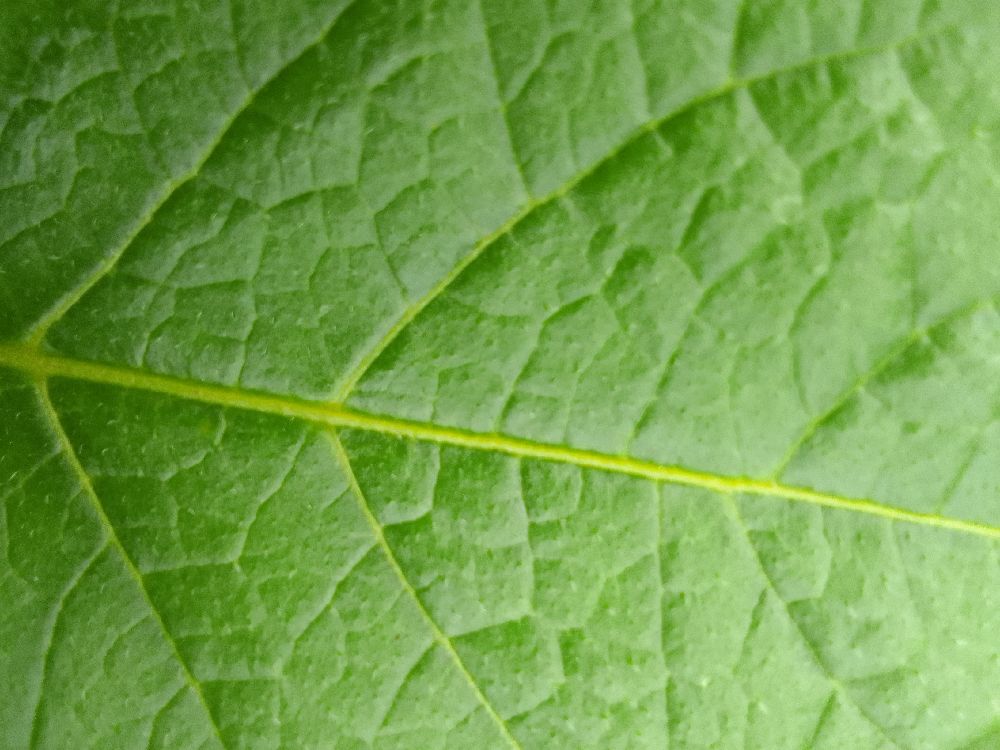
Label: Healthy